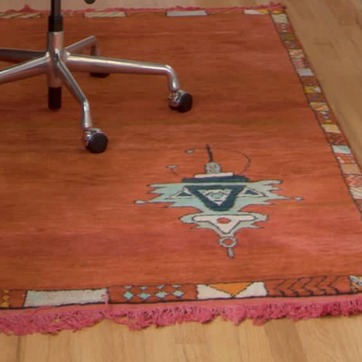
Material: carpet